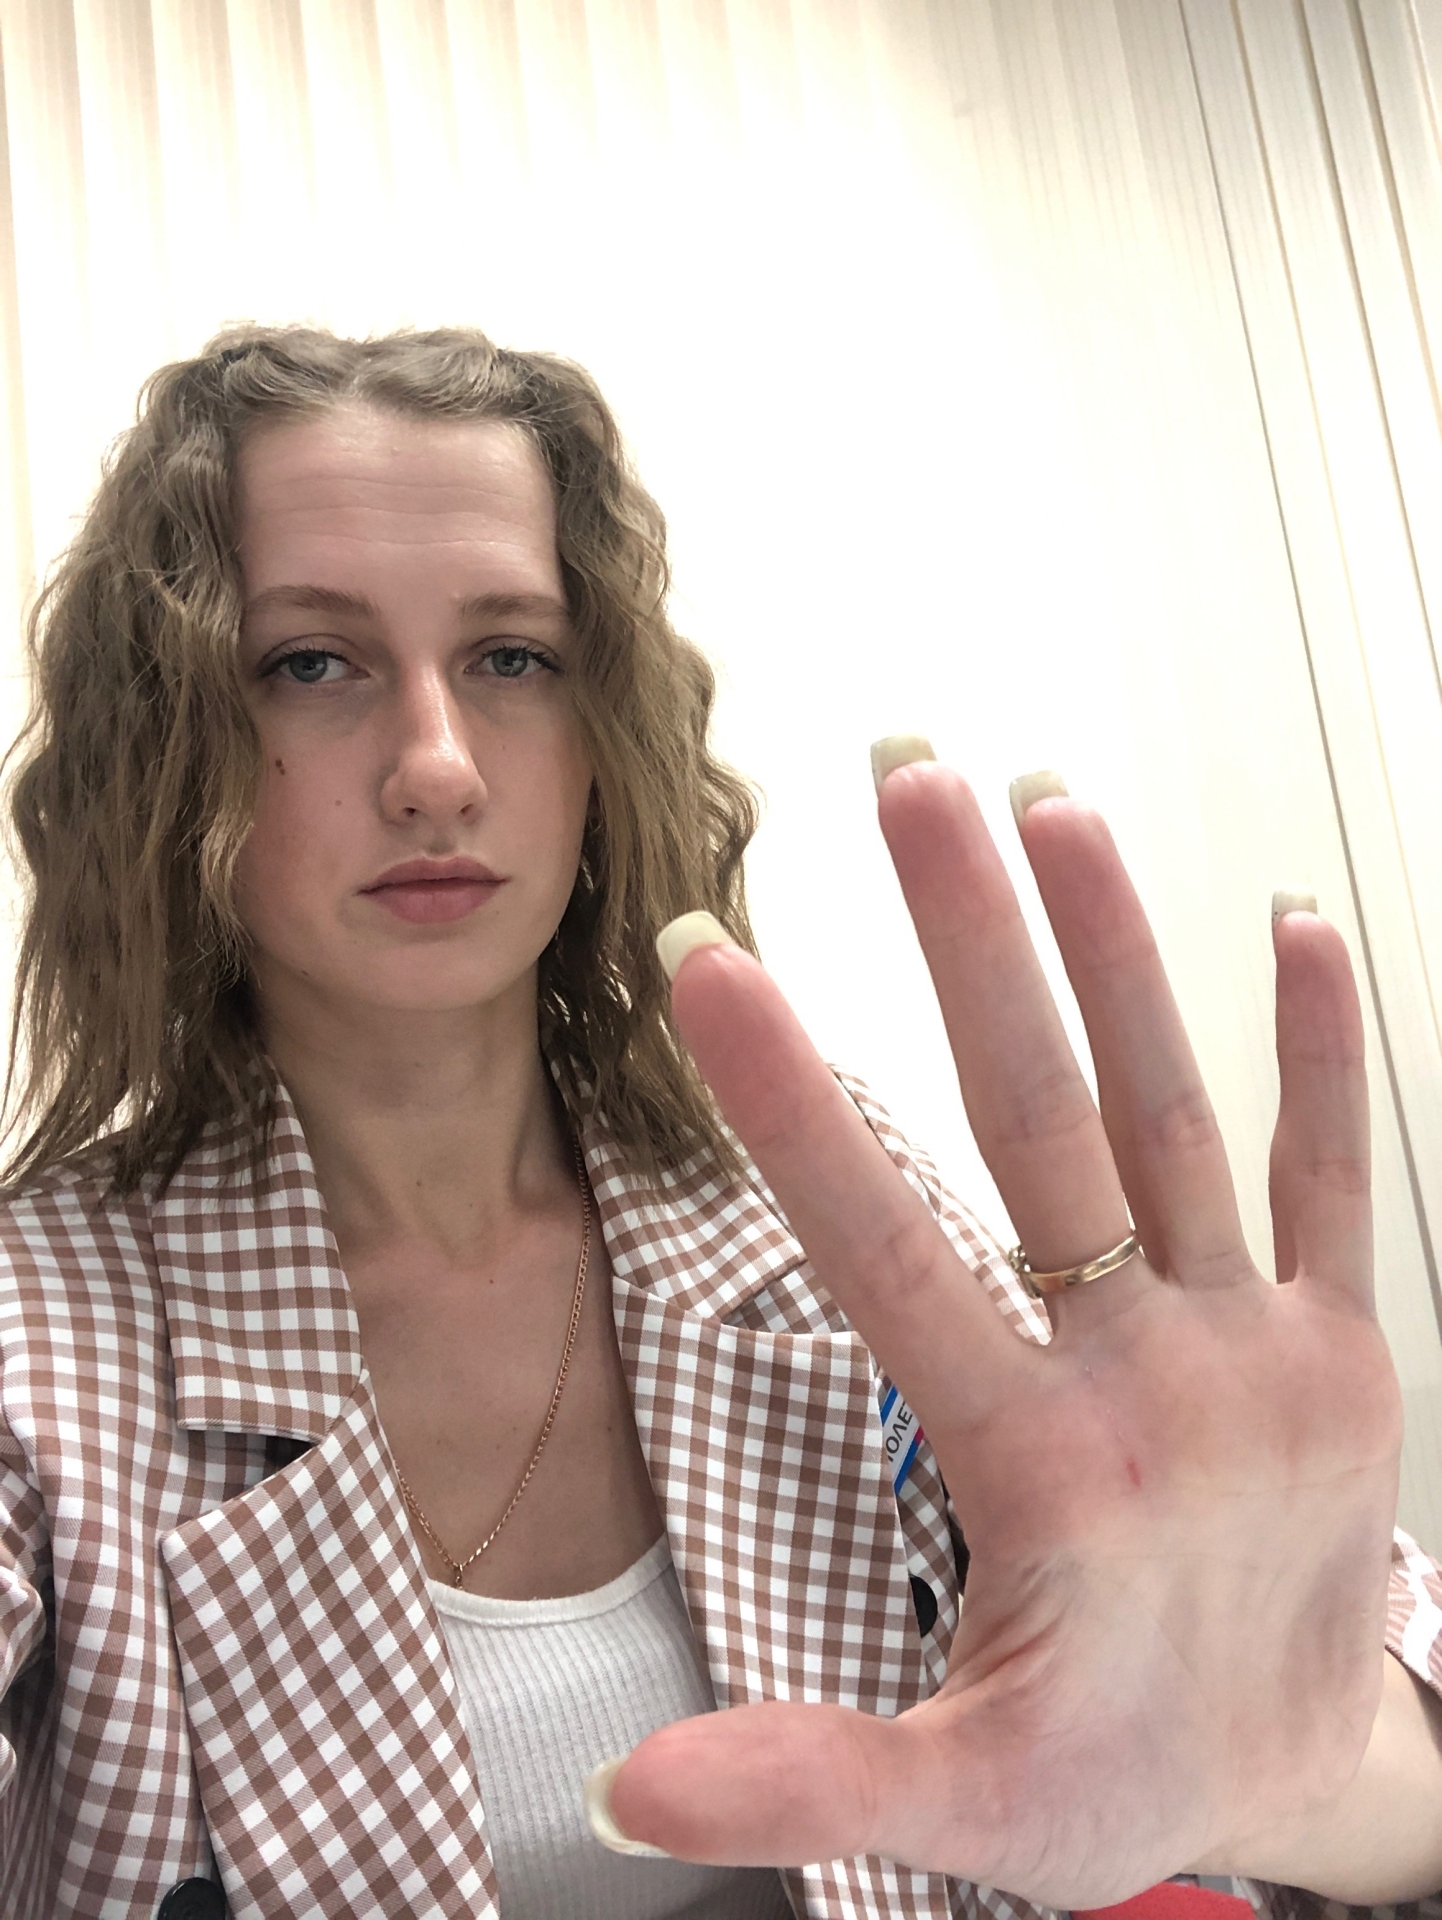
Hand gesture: palm